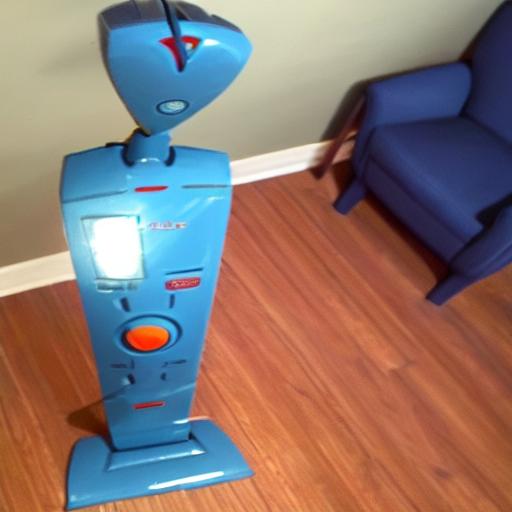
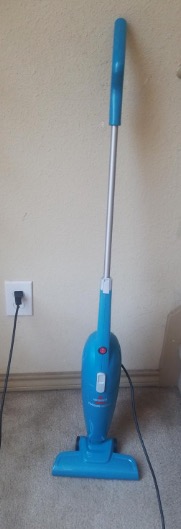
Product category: items_vacuum
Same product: no